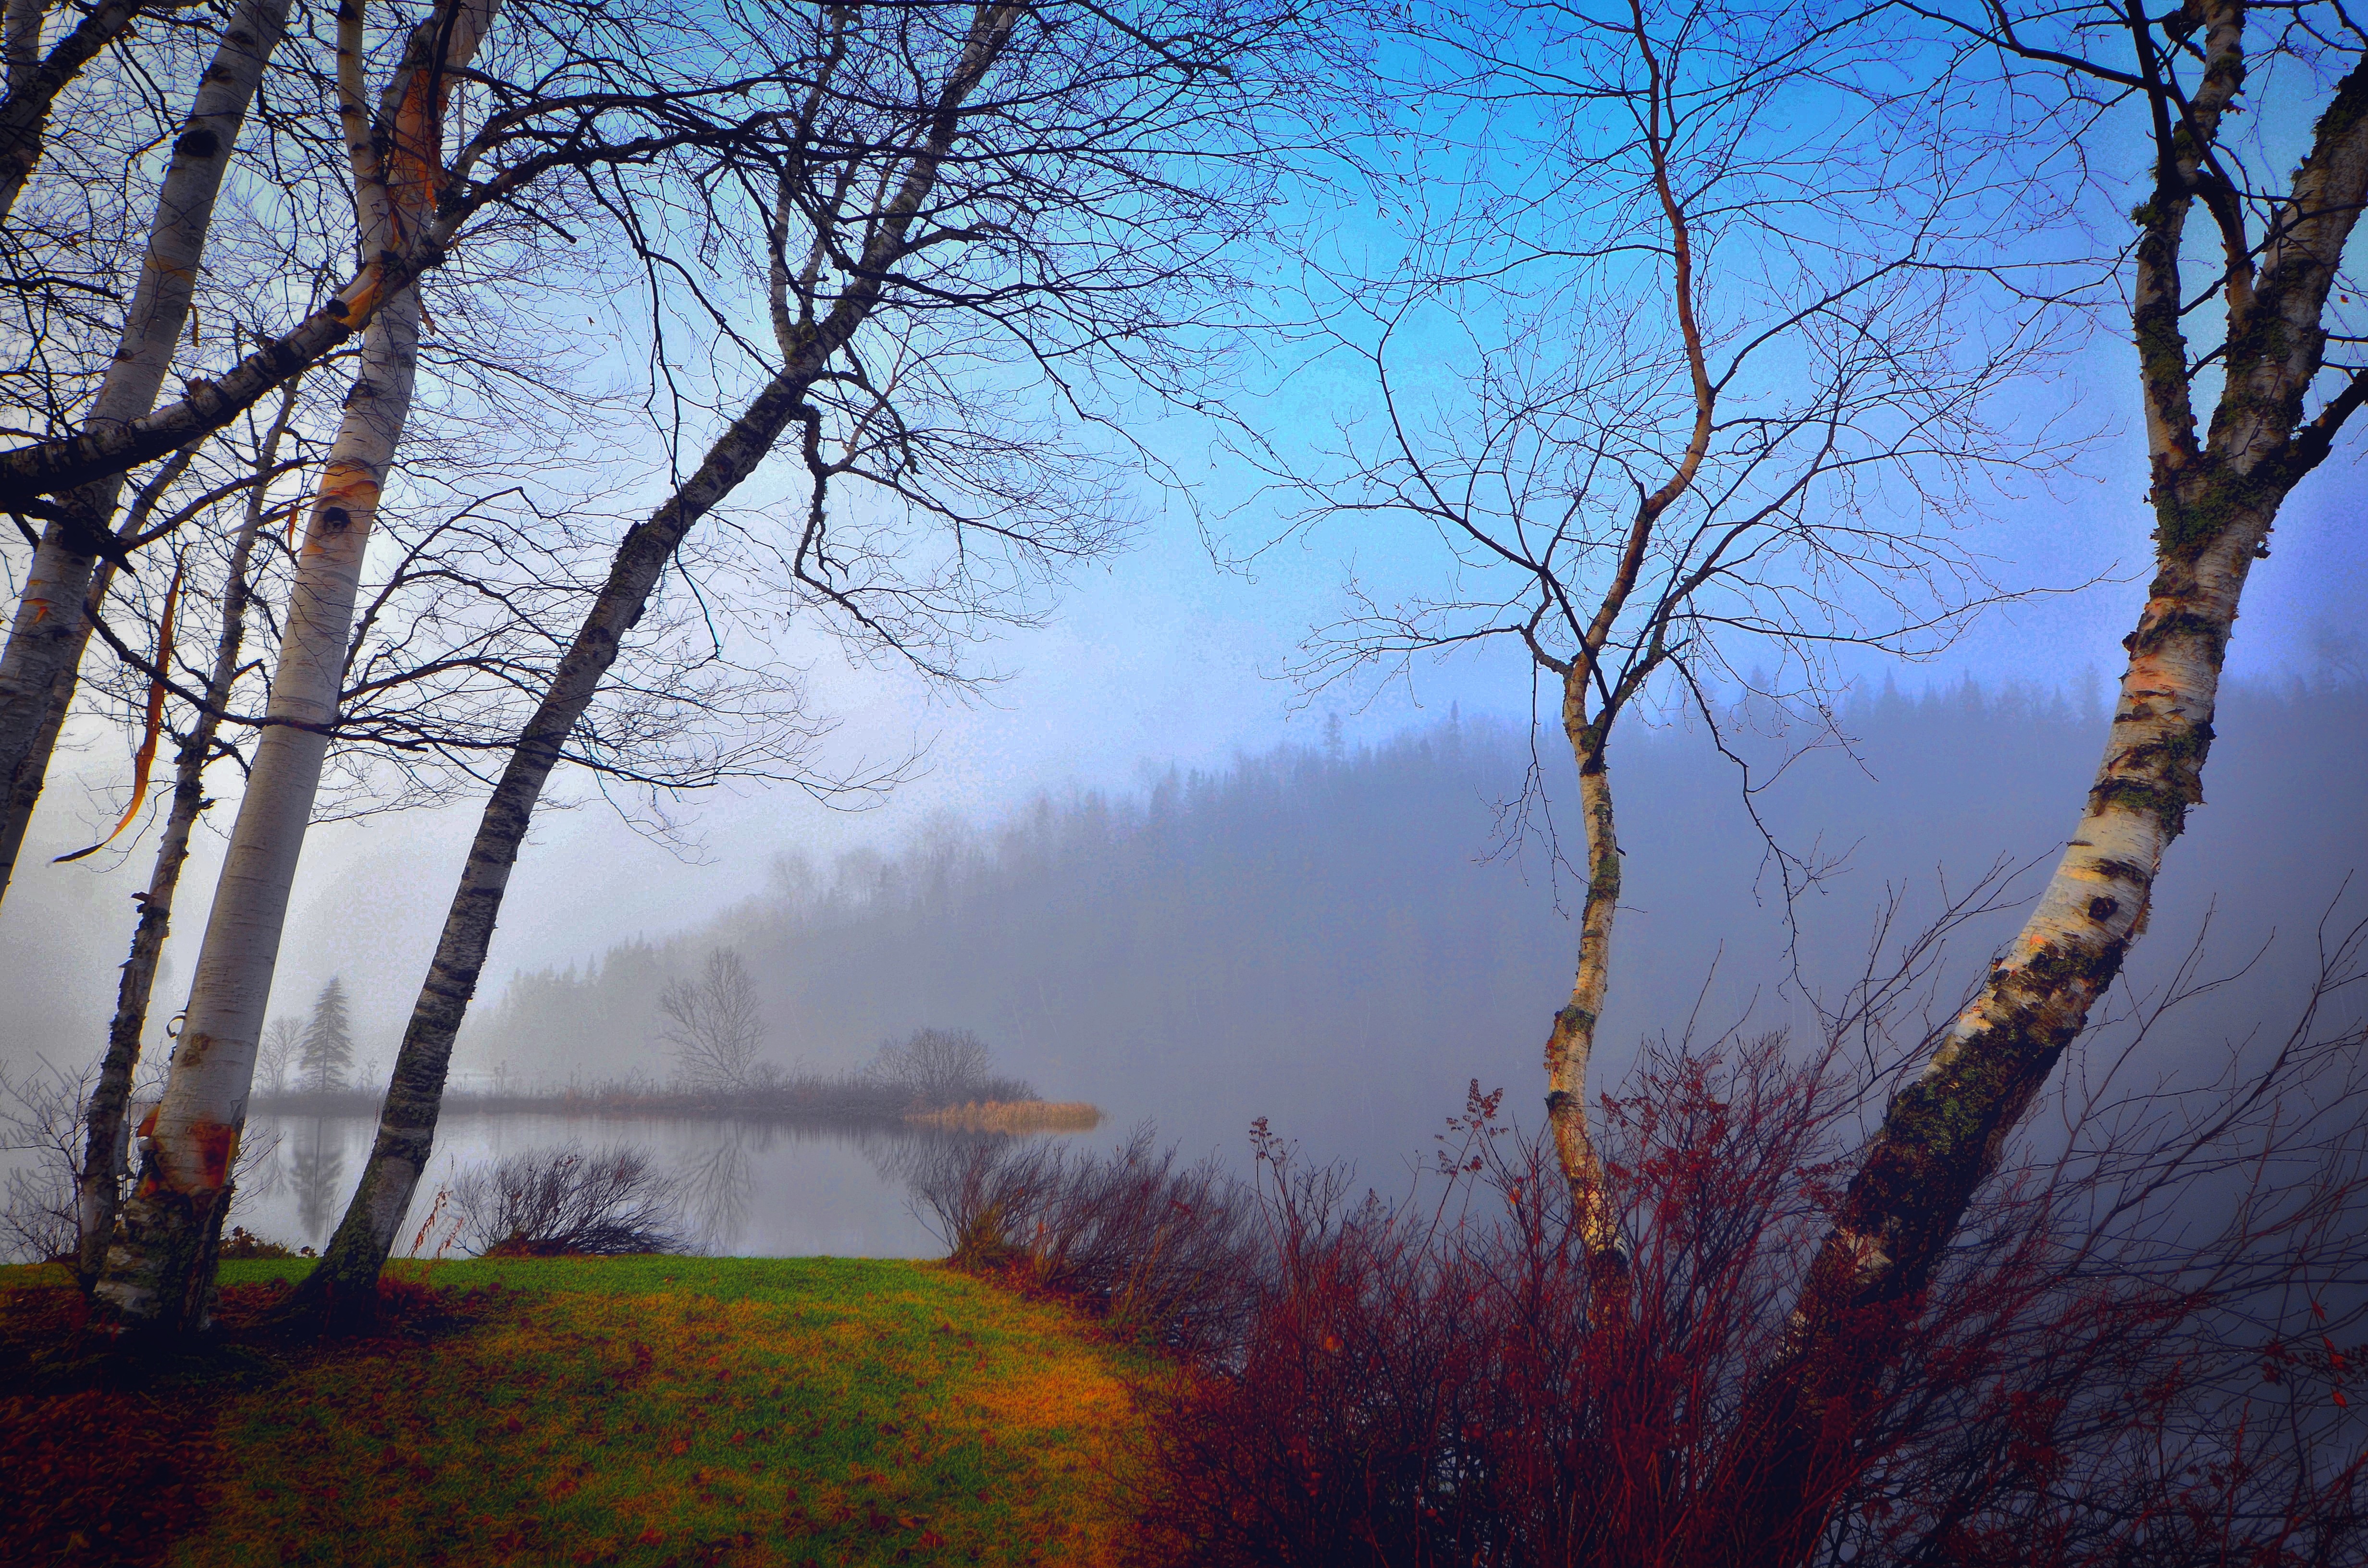
landscape, tree, nature, forest, branch, winter, plant, sky, fog, mist, sunlight, morning, leaf, lake, dawn, wild, evening, reflection, birch, autumn, contrast, season, trees, colors, quebec, woodland, atmospheric phenomenon, woody plant